British Rail Class 143

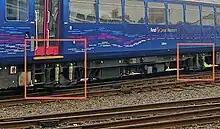
Unlike most rolling stock on the UK network, Class 143s have a single axle at each end of the vehicle (red boxes).

Both axles (one driving per coach at the inner end) were fitted directly to the chassis rather than being mounted on bogies, unlike traditional DMUs. This uncommon arrangement has been attributed with resulting in the Class 141 units possessing a relatively rough ride, especially when traversing jointed track or points. Their combatively poor ride quality has been said to be a major factor in the type's general unpopularity amongst passengers. As a positive result from BR's experiences with the Class 141, the Class 143 featured an improved suspension arrangement to enhance passenger comfort, this consisted of a wider spring base and double dampers being installed, features that had been deemed necessary by BR to provide sufficient levels of performance, and had been retrofitted onto all of the older Class 141s as well.